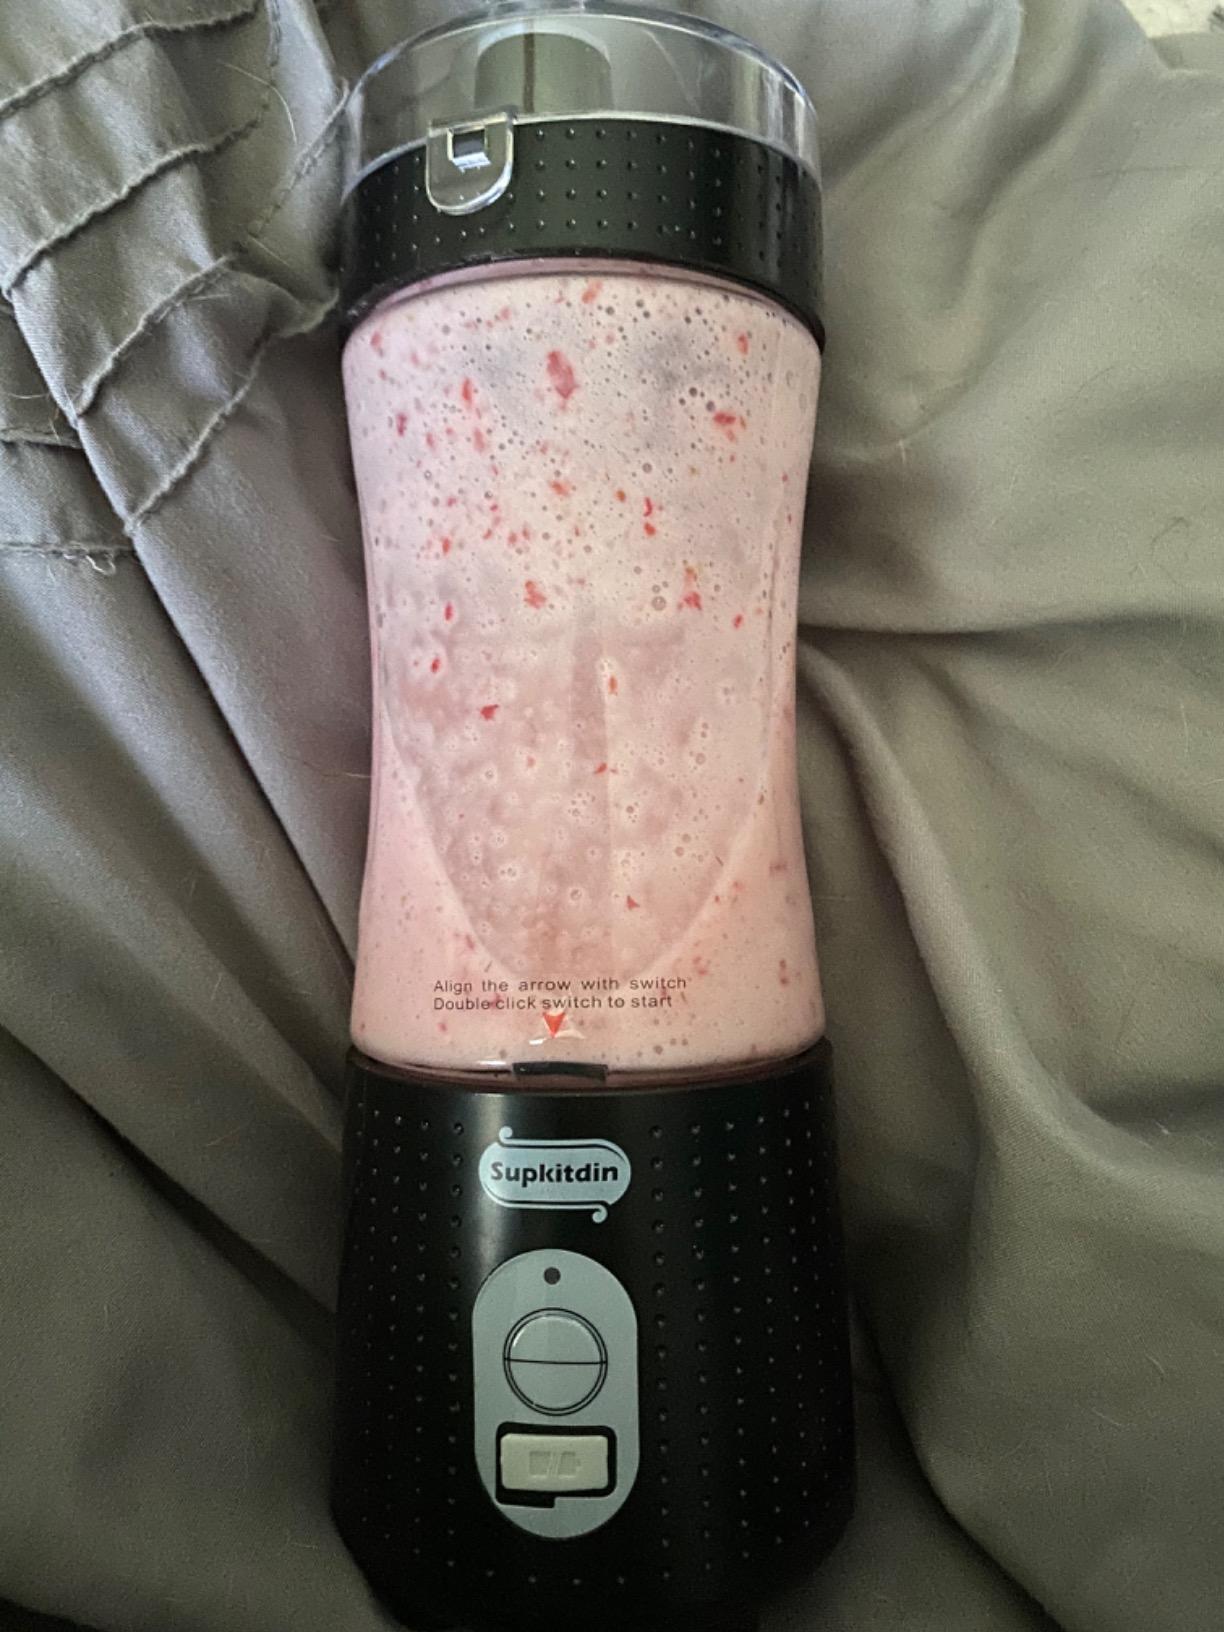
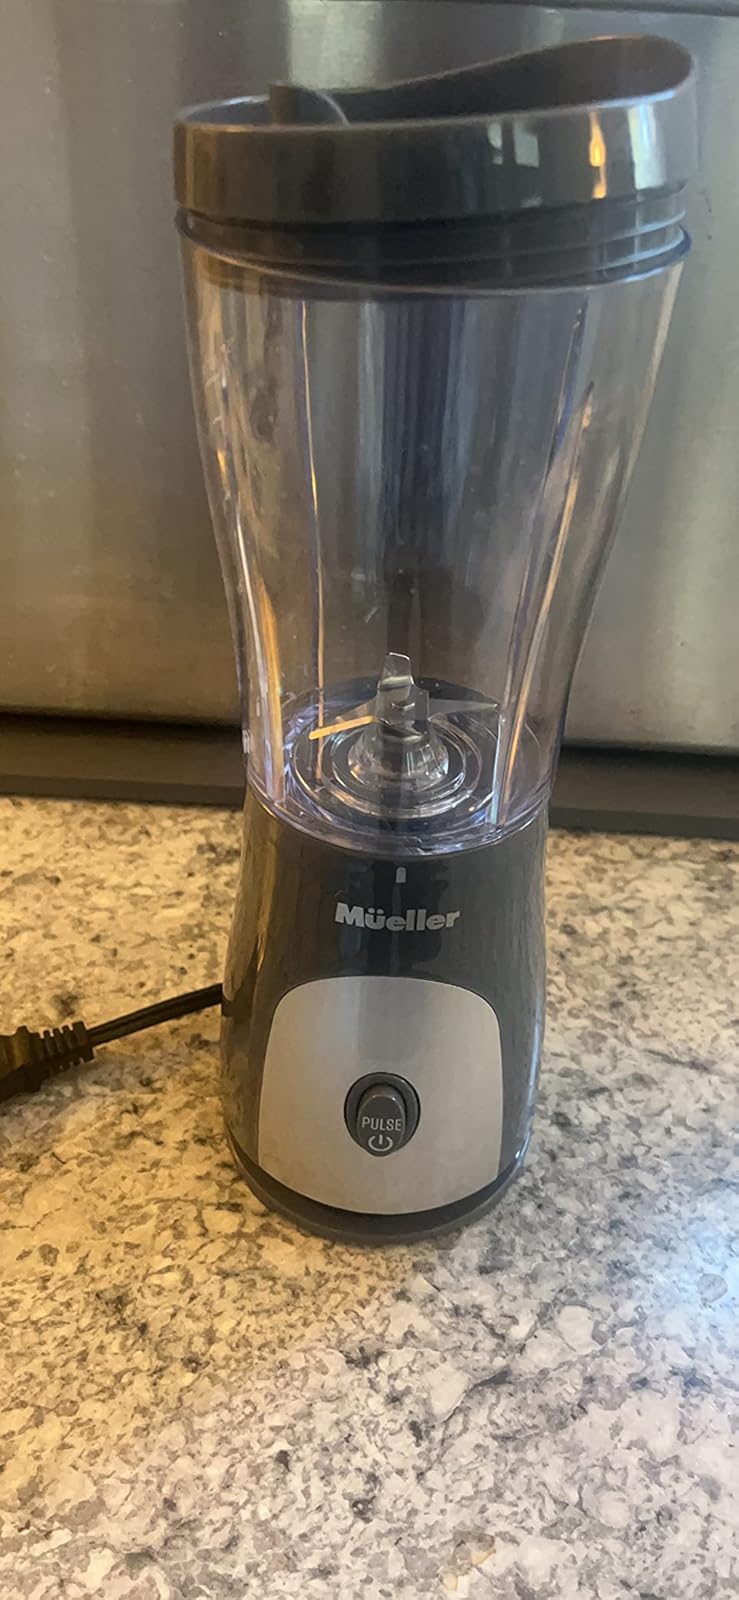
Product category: items_blender
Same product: no